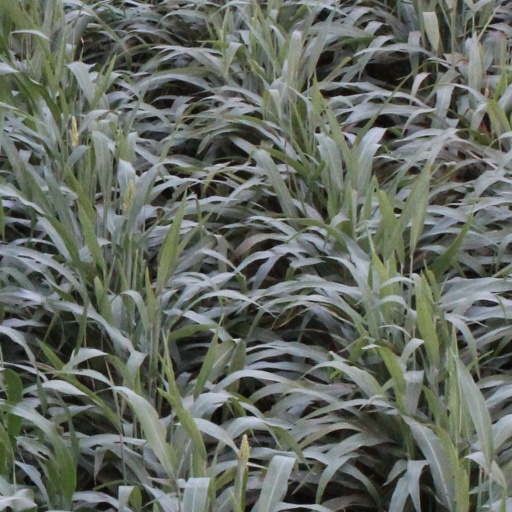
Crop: sorghum